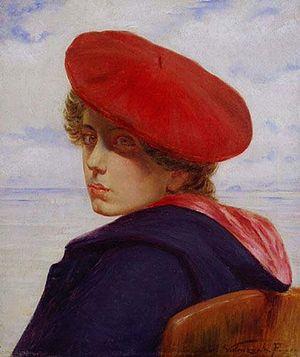
Alfredo Valenzuela Puelma, né le 8 février 1856 à Valparaíso et mort le 27 octobre 1909 à Villejuif en France, est l’un des peintres les plus connus du Chili, étant l’un des quatre artistes connus sous le nom de « Grands maîtres de la peinture chilienne ».